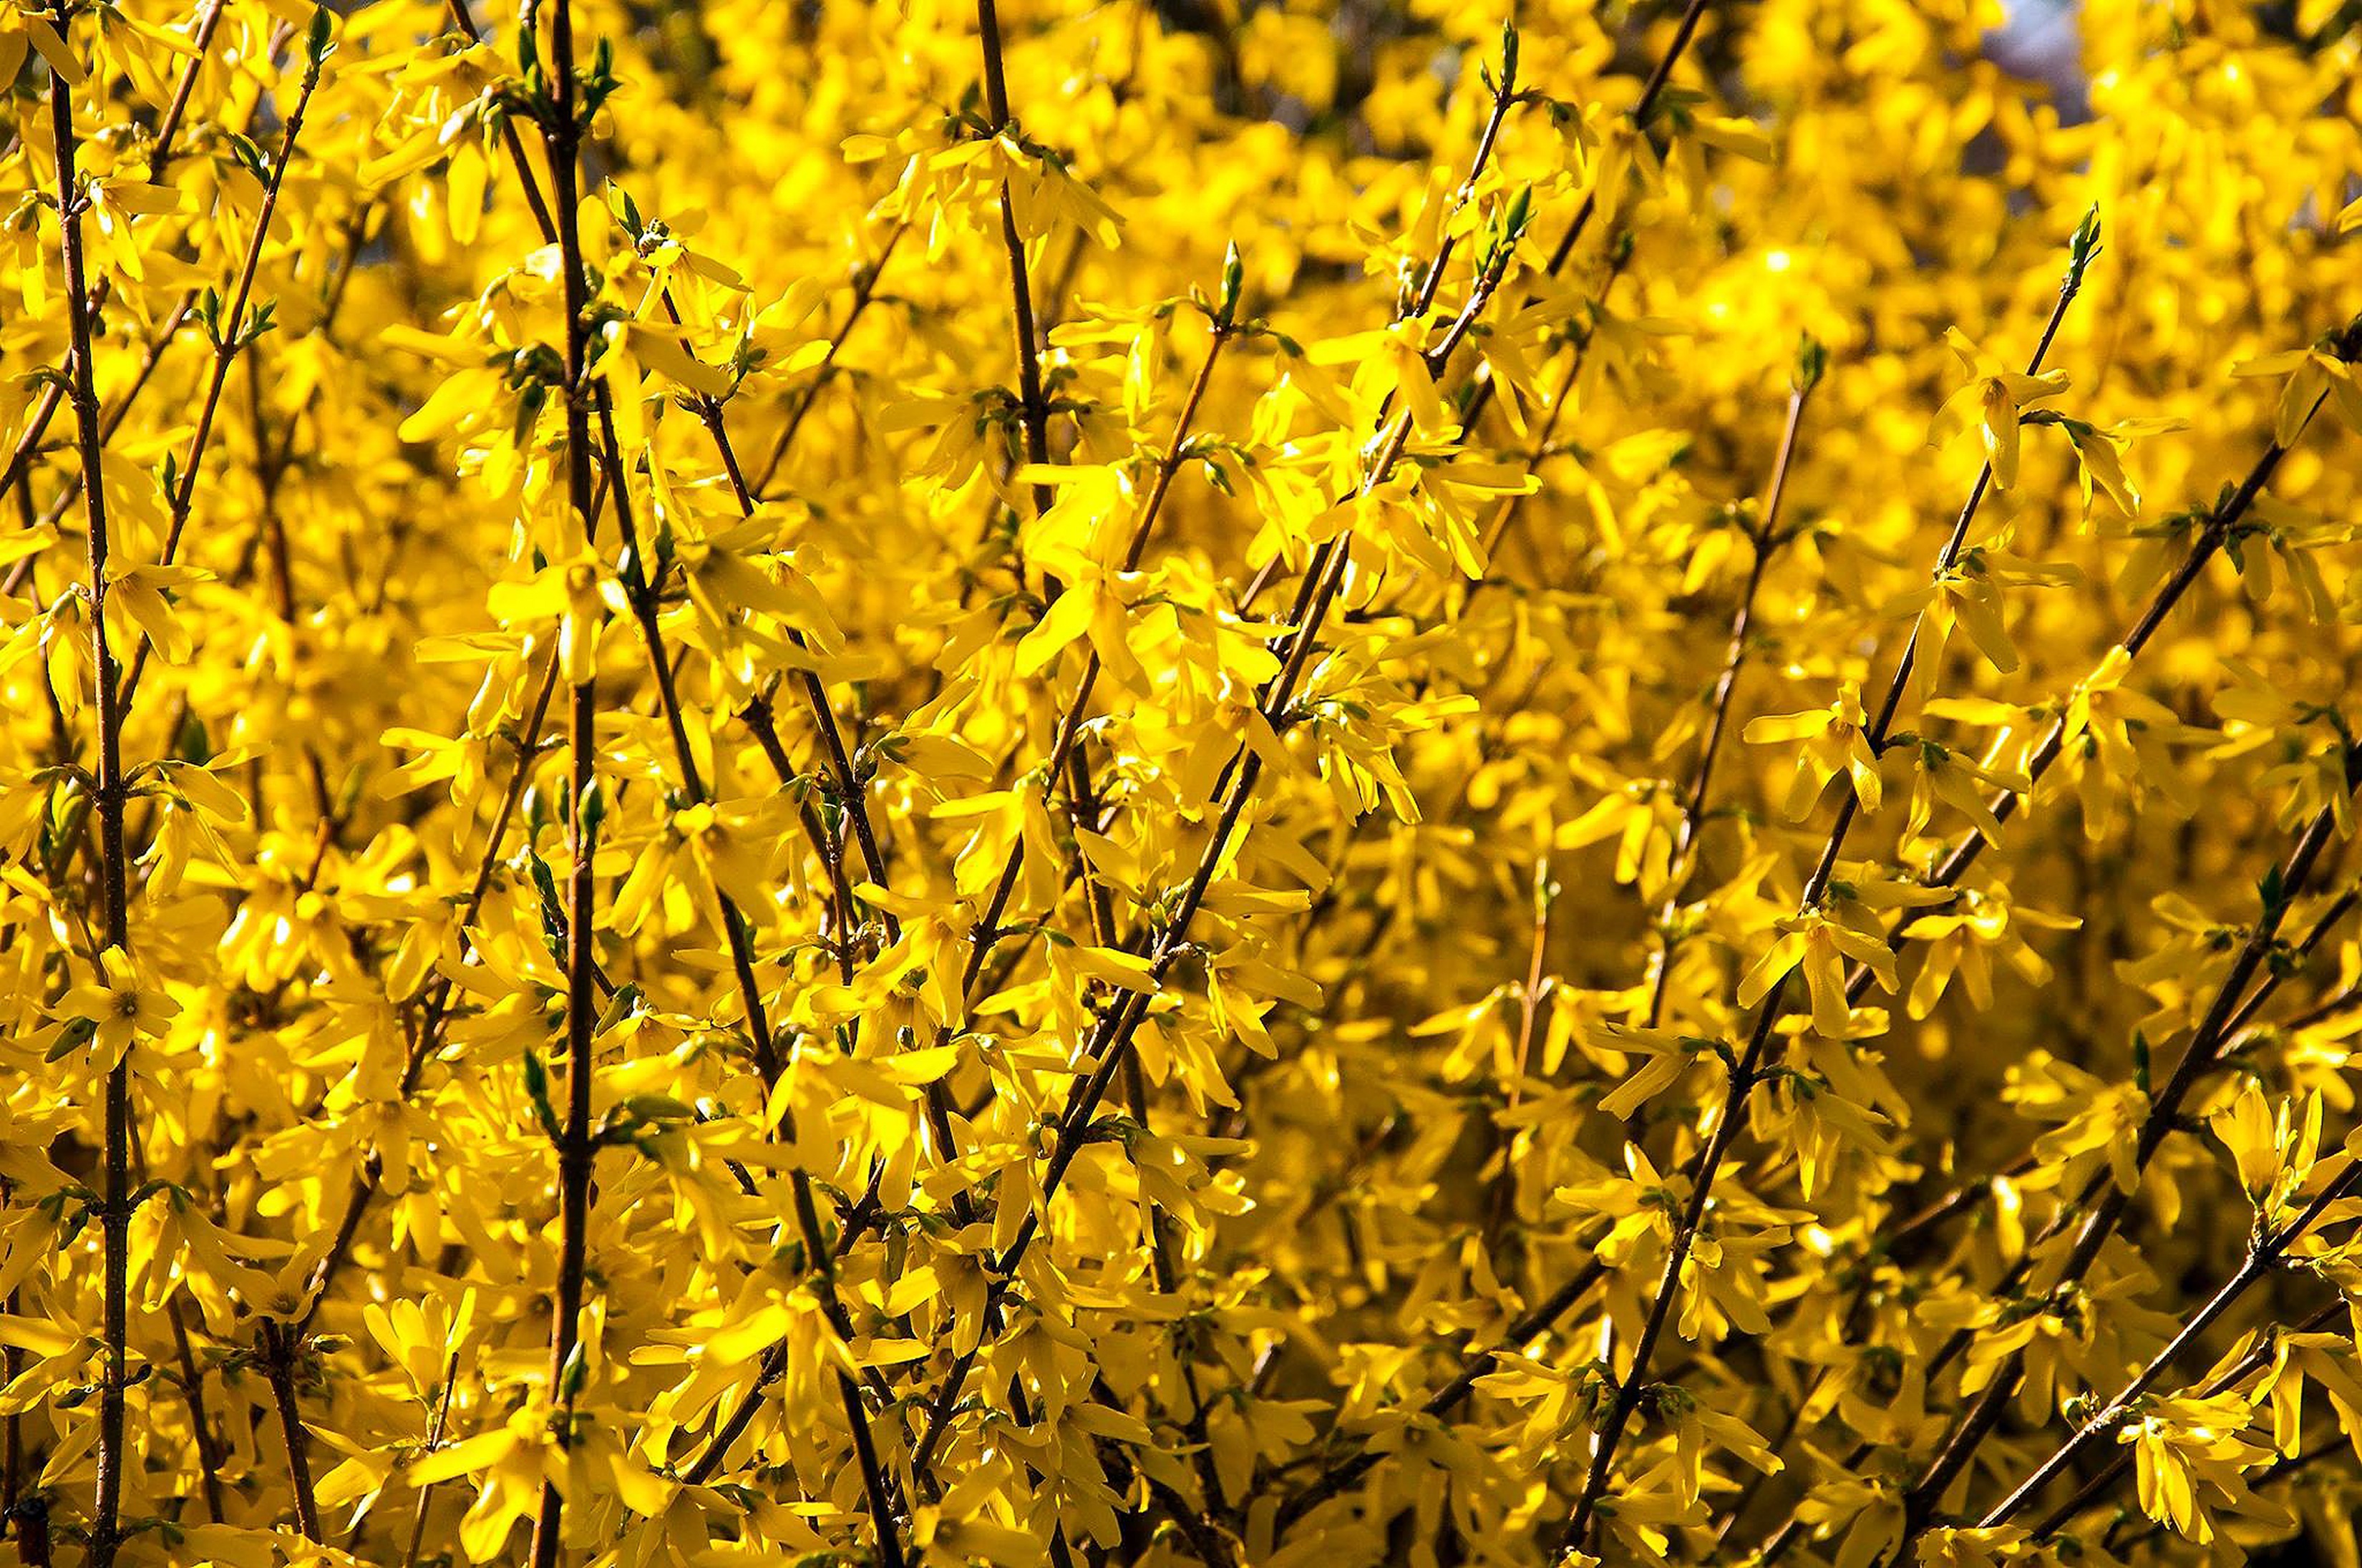
landscape, tree, branch, blossom, plant, field, meadow, sunlight, leaf, flower, bloom, bush, food, spring, produce, crop, natural, autumn, colorful, yellow, agriculture, garden, flora, rapeseed, flowers, bright, day, scene, spring flower, brassica, flowering plant, maidenhair tree, grass family, plant stem, land plant, mustard plant